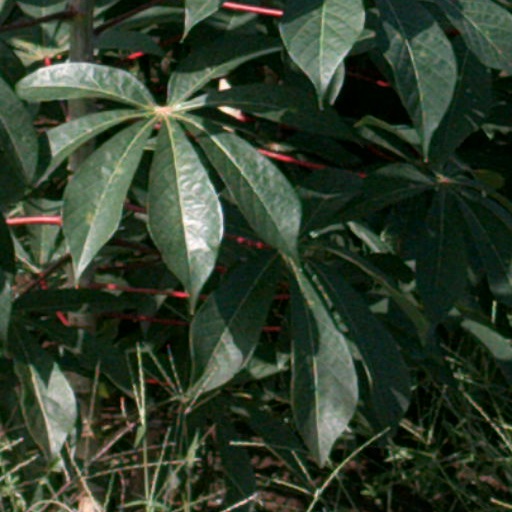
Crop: cassava